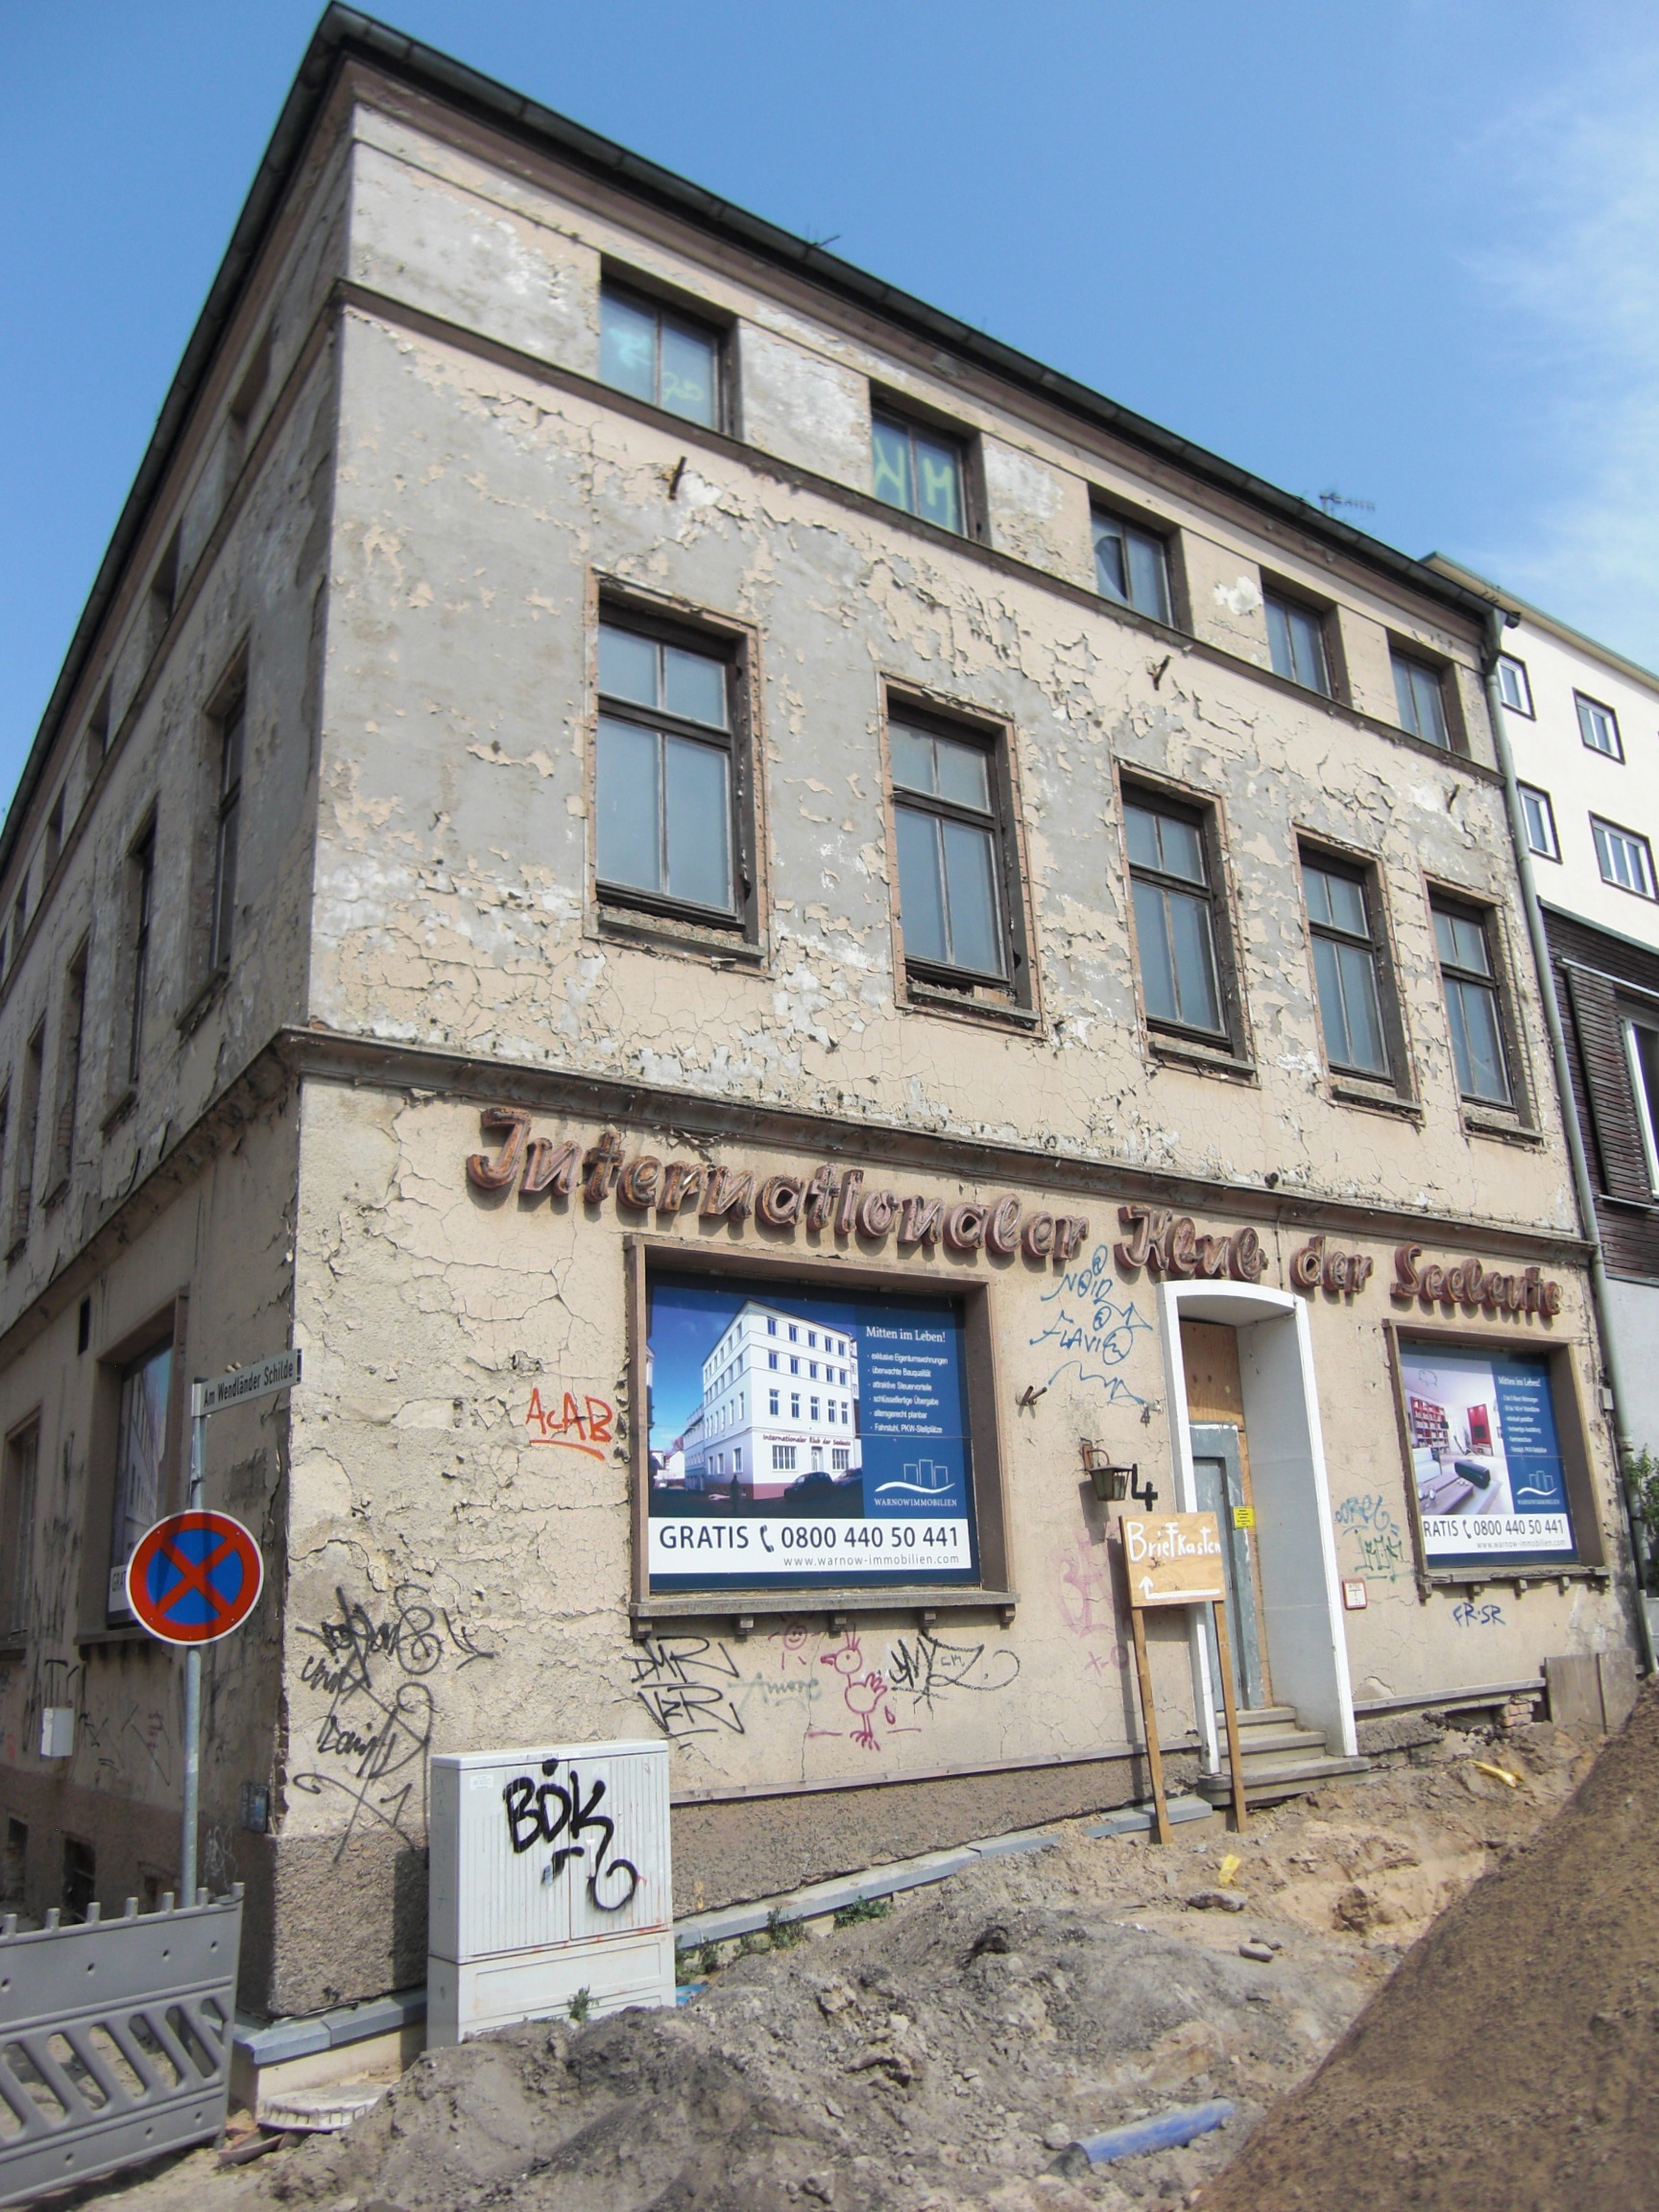
town, building, wall, facade, property, rehabilitation, rostock, ddr, neighbourhood, urban area, international club of sailors